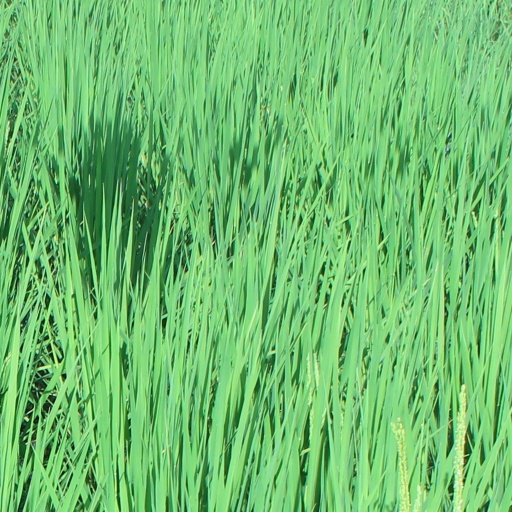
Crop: rice